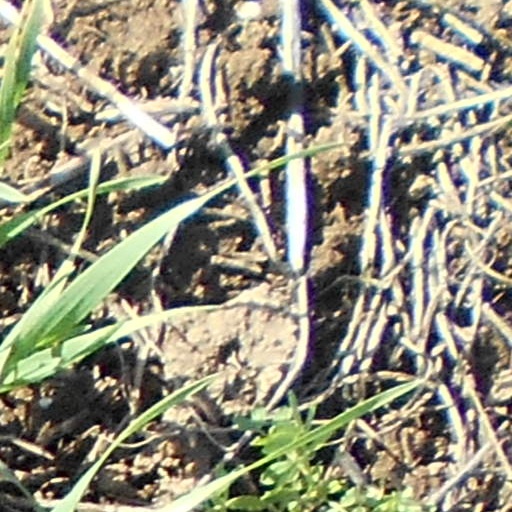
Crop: wheat